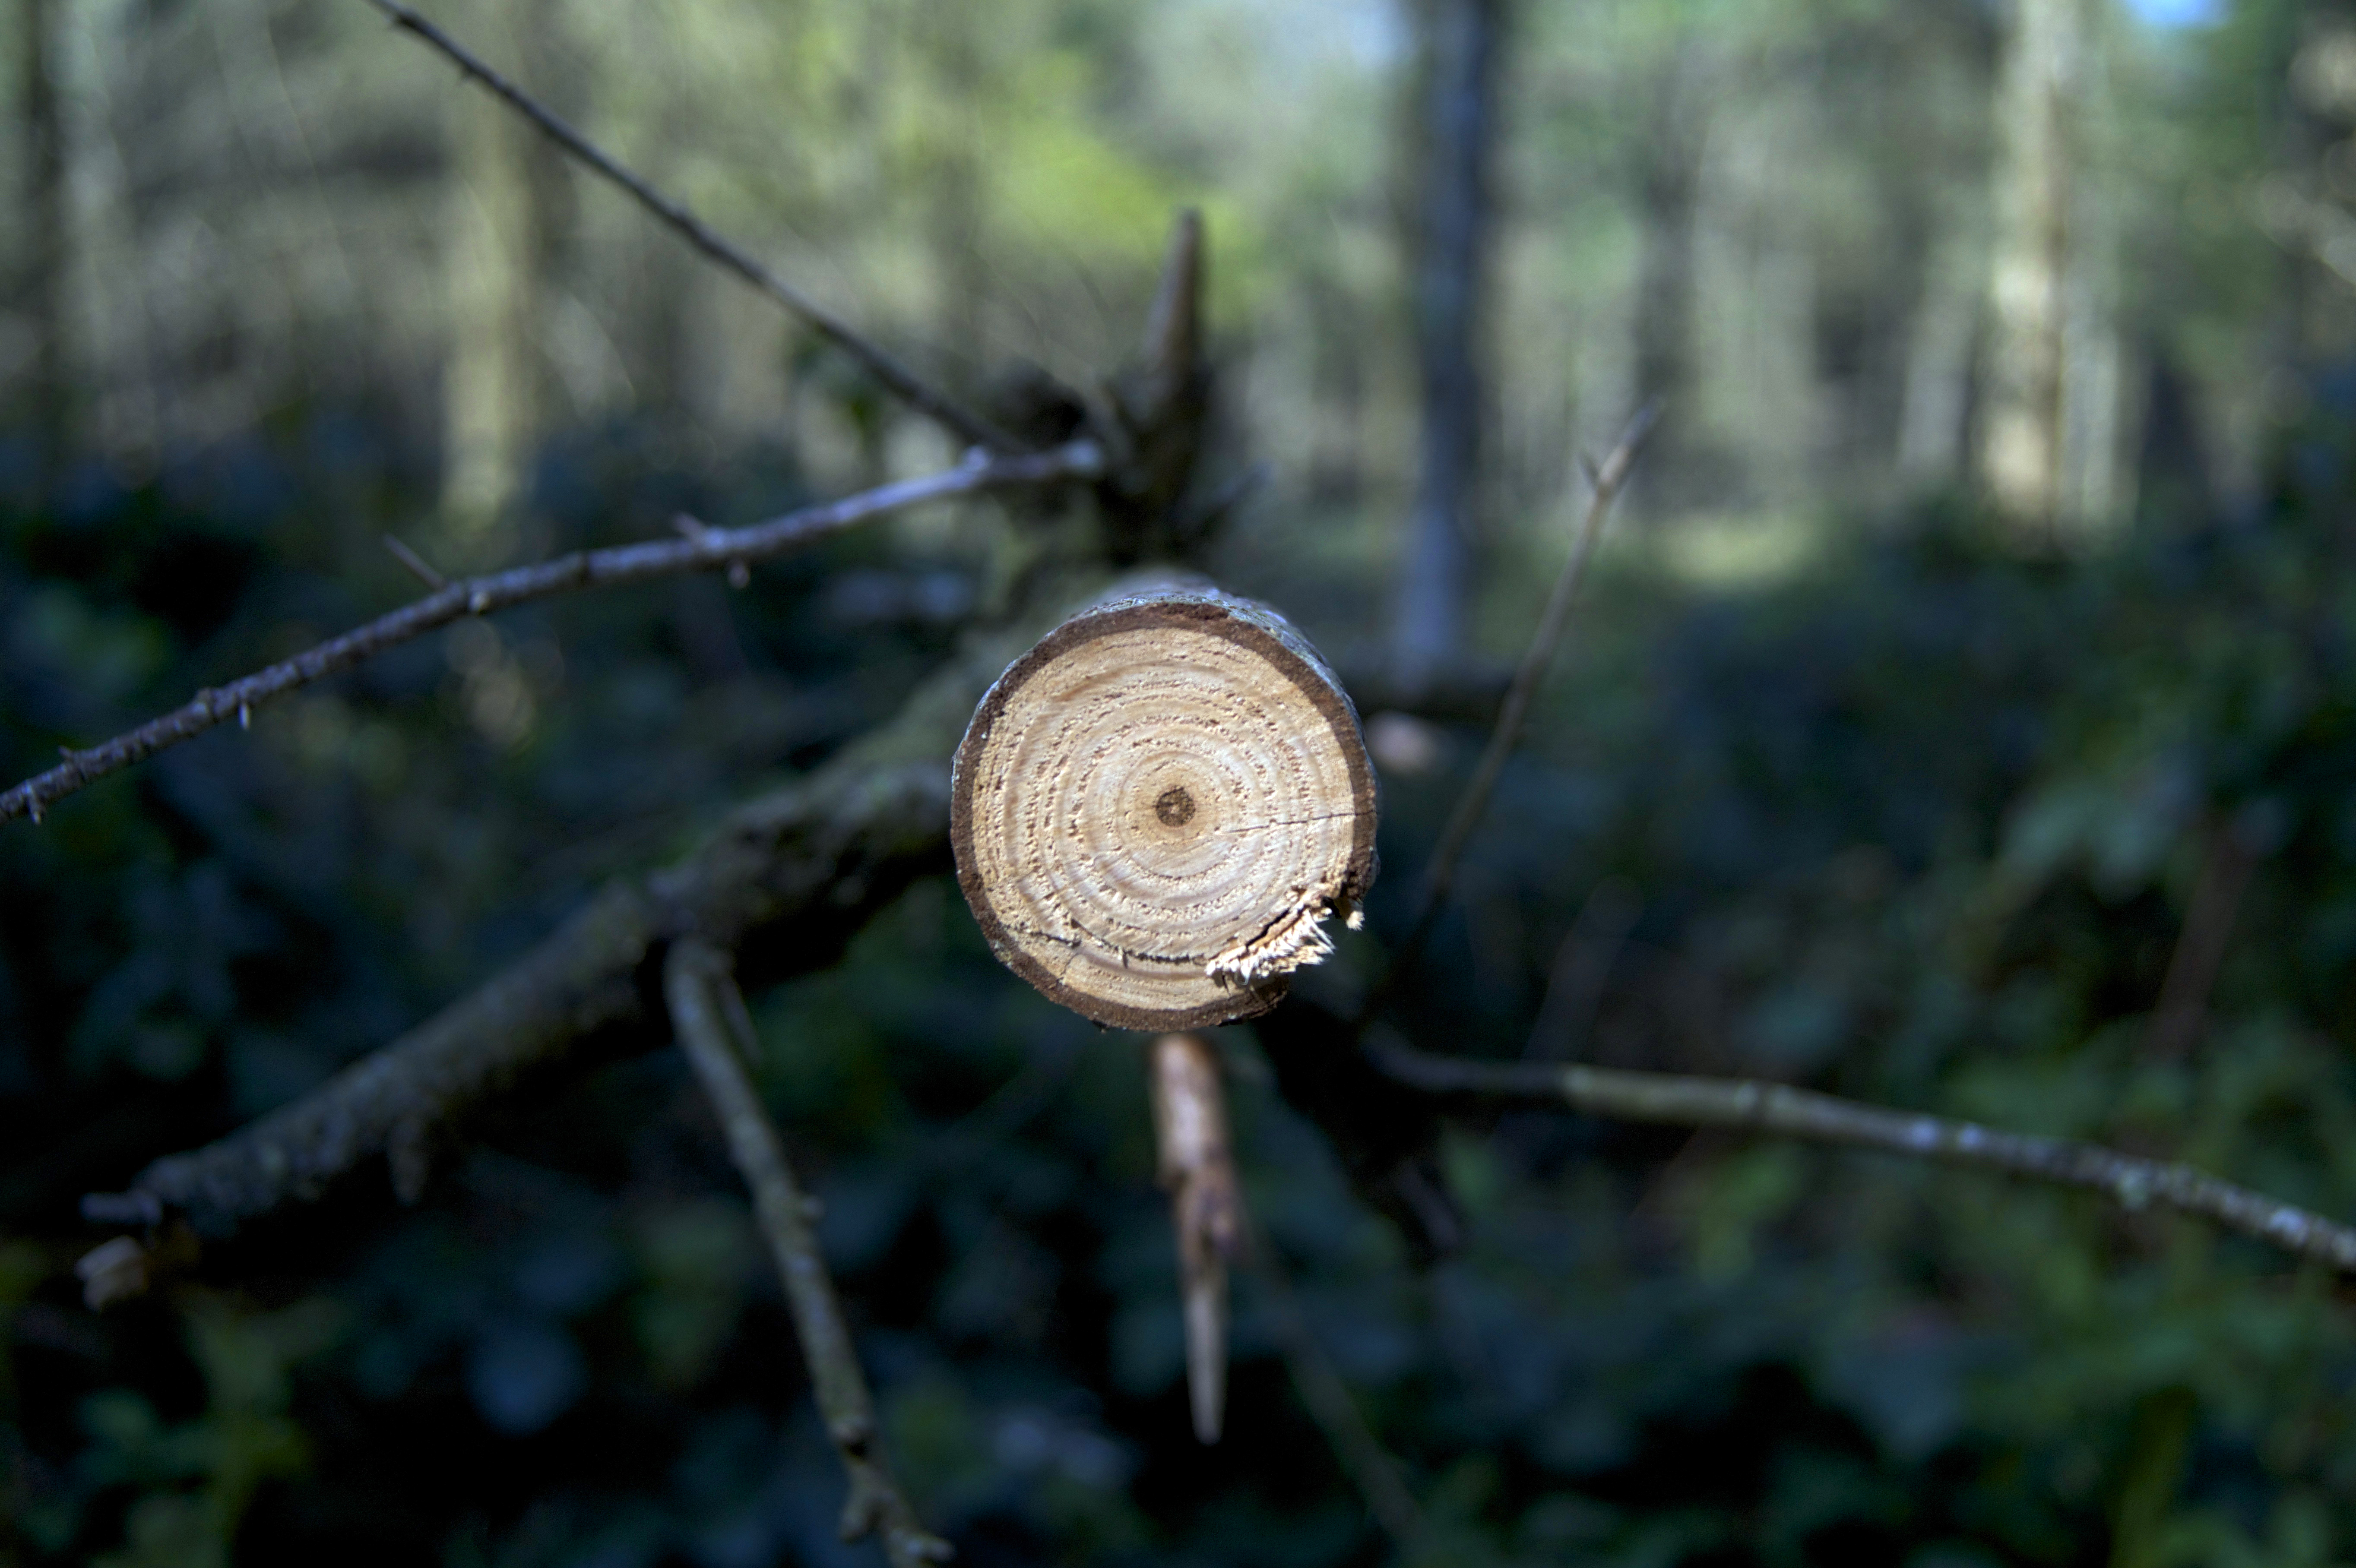
tree, nature, forest, branch, light, wood, sunlight, leaf, ring, flower, bark, green, cut, focus, words, woodland, habitat, rings, booked, macro photography, were